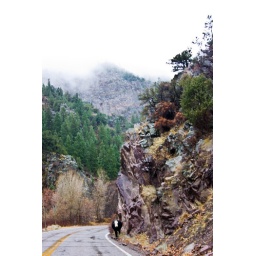
Lone cow in Beaver canyon